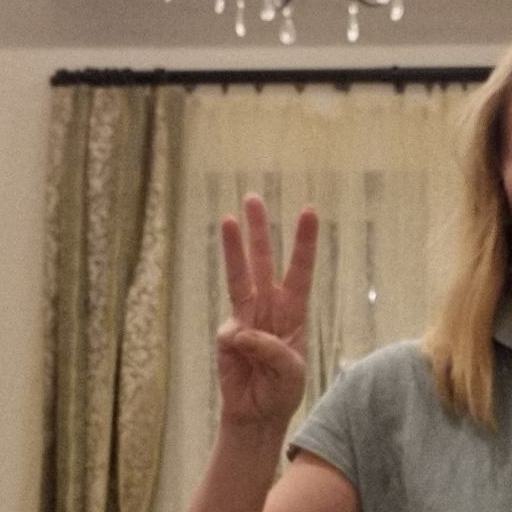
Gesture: three